Android TV

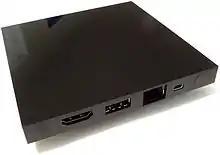
The ADT-1 digital media player, part of the official development kit for Android TV

Android TV has been used to power many types of devices, like smart TVs, smart projectors, set-top boxes and dongles. During Google I/O 2014, Google announced that Sony, Sharp, and TP Vision/Philips would release smart TVs with Android TV integrated in 2015. It was noted that support for handling TV-specific functions, such as input switching and tuning, were natively integrated into the Android platform.